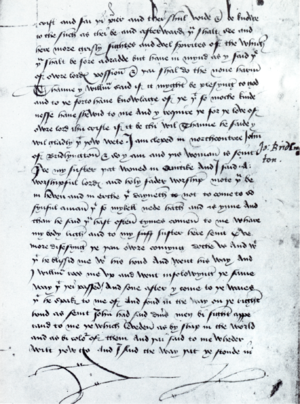
La vision de William de Stranton est un texte en prose du début du 15ᵉ siècle, paru en 1406 ou en 1409, qui raconte une vision de l’au-delà se déroulant au Purgatoire de saint Patrice, en Irlande. Elle raconte l’aventure dans le purgatoire d’un homme qui s’était endormi. Ce texte montre une certaine influence avec le Tractatus de purgatorio sancti Patricii, mais il s’agit toutefois d’une œuvre totalement indépendante. Il existe deux versions à cette vision, il y a une version figurant dans le manuscrit royal 17 B xliii et une autre dans un manuscrit appelé Additional 34,193. Il est difficile de savoir laquelle des deux versions est la vrai ou la plus près de la vrai, car elles comportent leur lot de différence, petite comme majeure. La vision de William de Stranton s’inscrit dans une période où beaucoup de visions de l’au-delà ont été écrites afin « d’affirmer la responsabilité morale et institutionnelle du clergé ». Cette vision est un bon exemple de cette période, car le visionnaire voit de nombreuses âmes d’évêques, de prélats et de vicaires être tourmentées, c'est-à-dire ceux qui devaient prêcher la parole de dieu au peuple et leur donner l’exemple d’une bonne vie.